Dalton Vigh

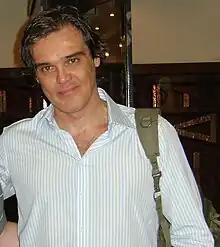
Dalton Vigh in 2010

At three years Dalton moved to Santos, and in 1986 moved to São Paulo.